Undercover Stings

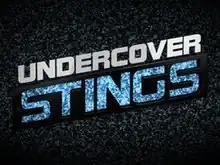

Undercover Stings is an American reality documentary television series on Spike. The series debuted on May 7, 2012.